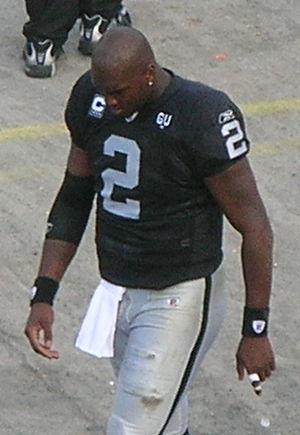
JaMarcus Russell, né le 9 août 1985 à Mobile en Alabama, est un joueur américain de football américain ayant évolué au poste de quarterback. Il a effectué sa carrière universitaire au sein de l'université de Louisiana State et fut considéré comme l'un des plus grands espoirs à son poste.